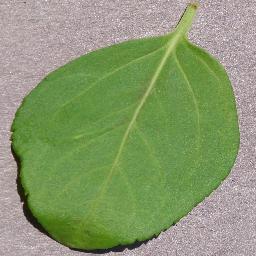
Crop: cherry
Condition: (including_sour)_healthy